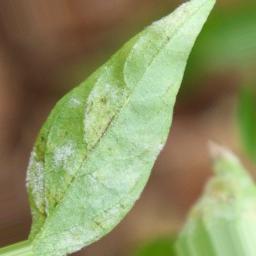
Label: powdery mildew